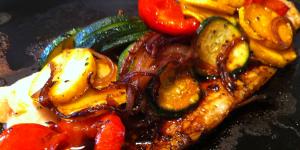
trucha al horno con verduras